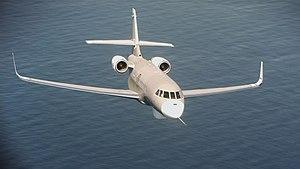
Prototype du Dassault Falcon 2000MRA.
Le Falcon 2000MRA est un jet biréacteur multi-rôle maritime construit par Dassault Aviation. Il est une variante du Dassault Falcon 2000, commercialisé par Dassault Aviation à partir de 1994. Le Falcon 2000MRA est conçu pour la reconnaissance, la surveillance, la guerre électronique, la lutte anti-surface et l'entrainement des forces maritimes. Le projet a été présenté pour la première fois au Dubaï Airshow de 2015.